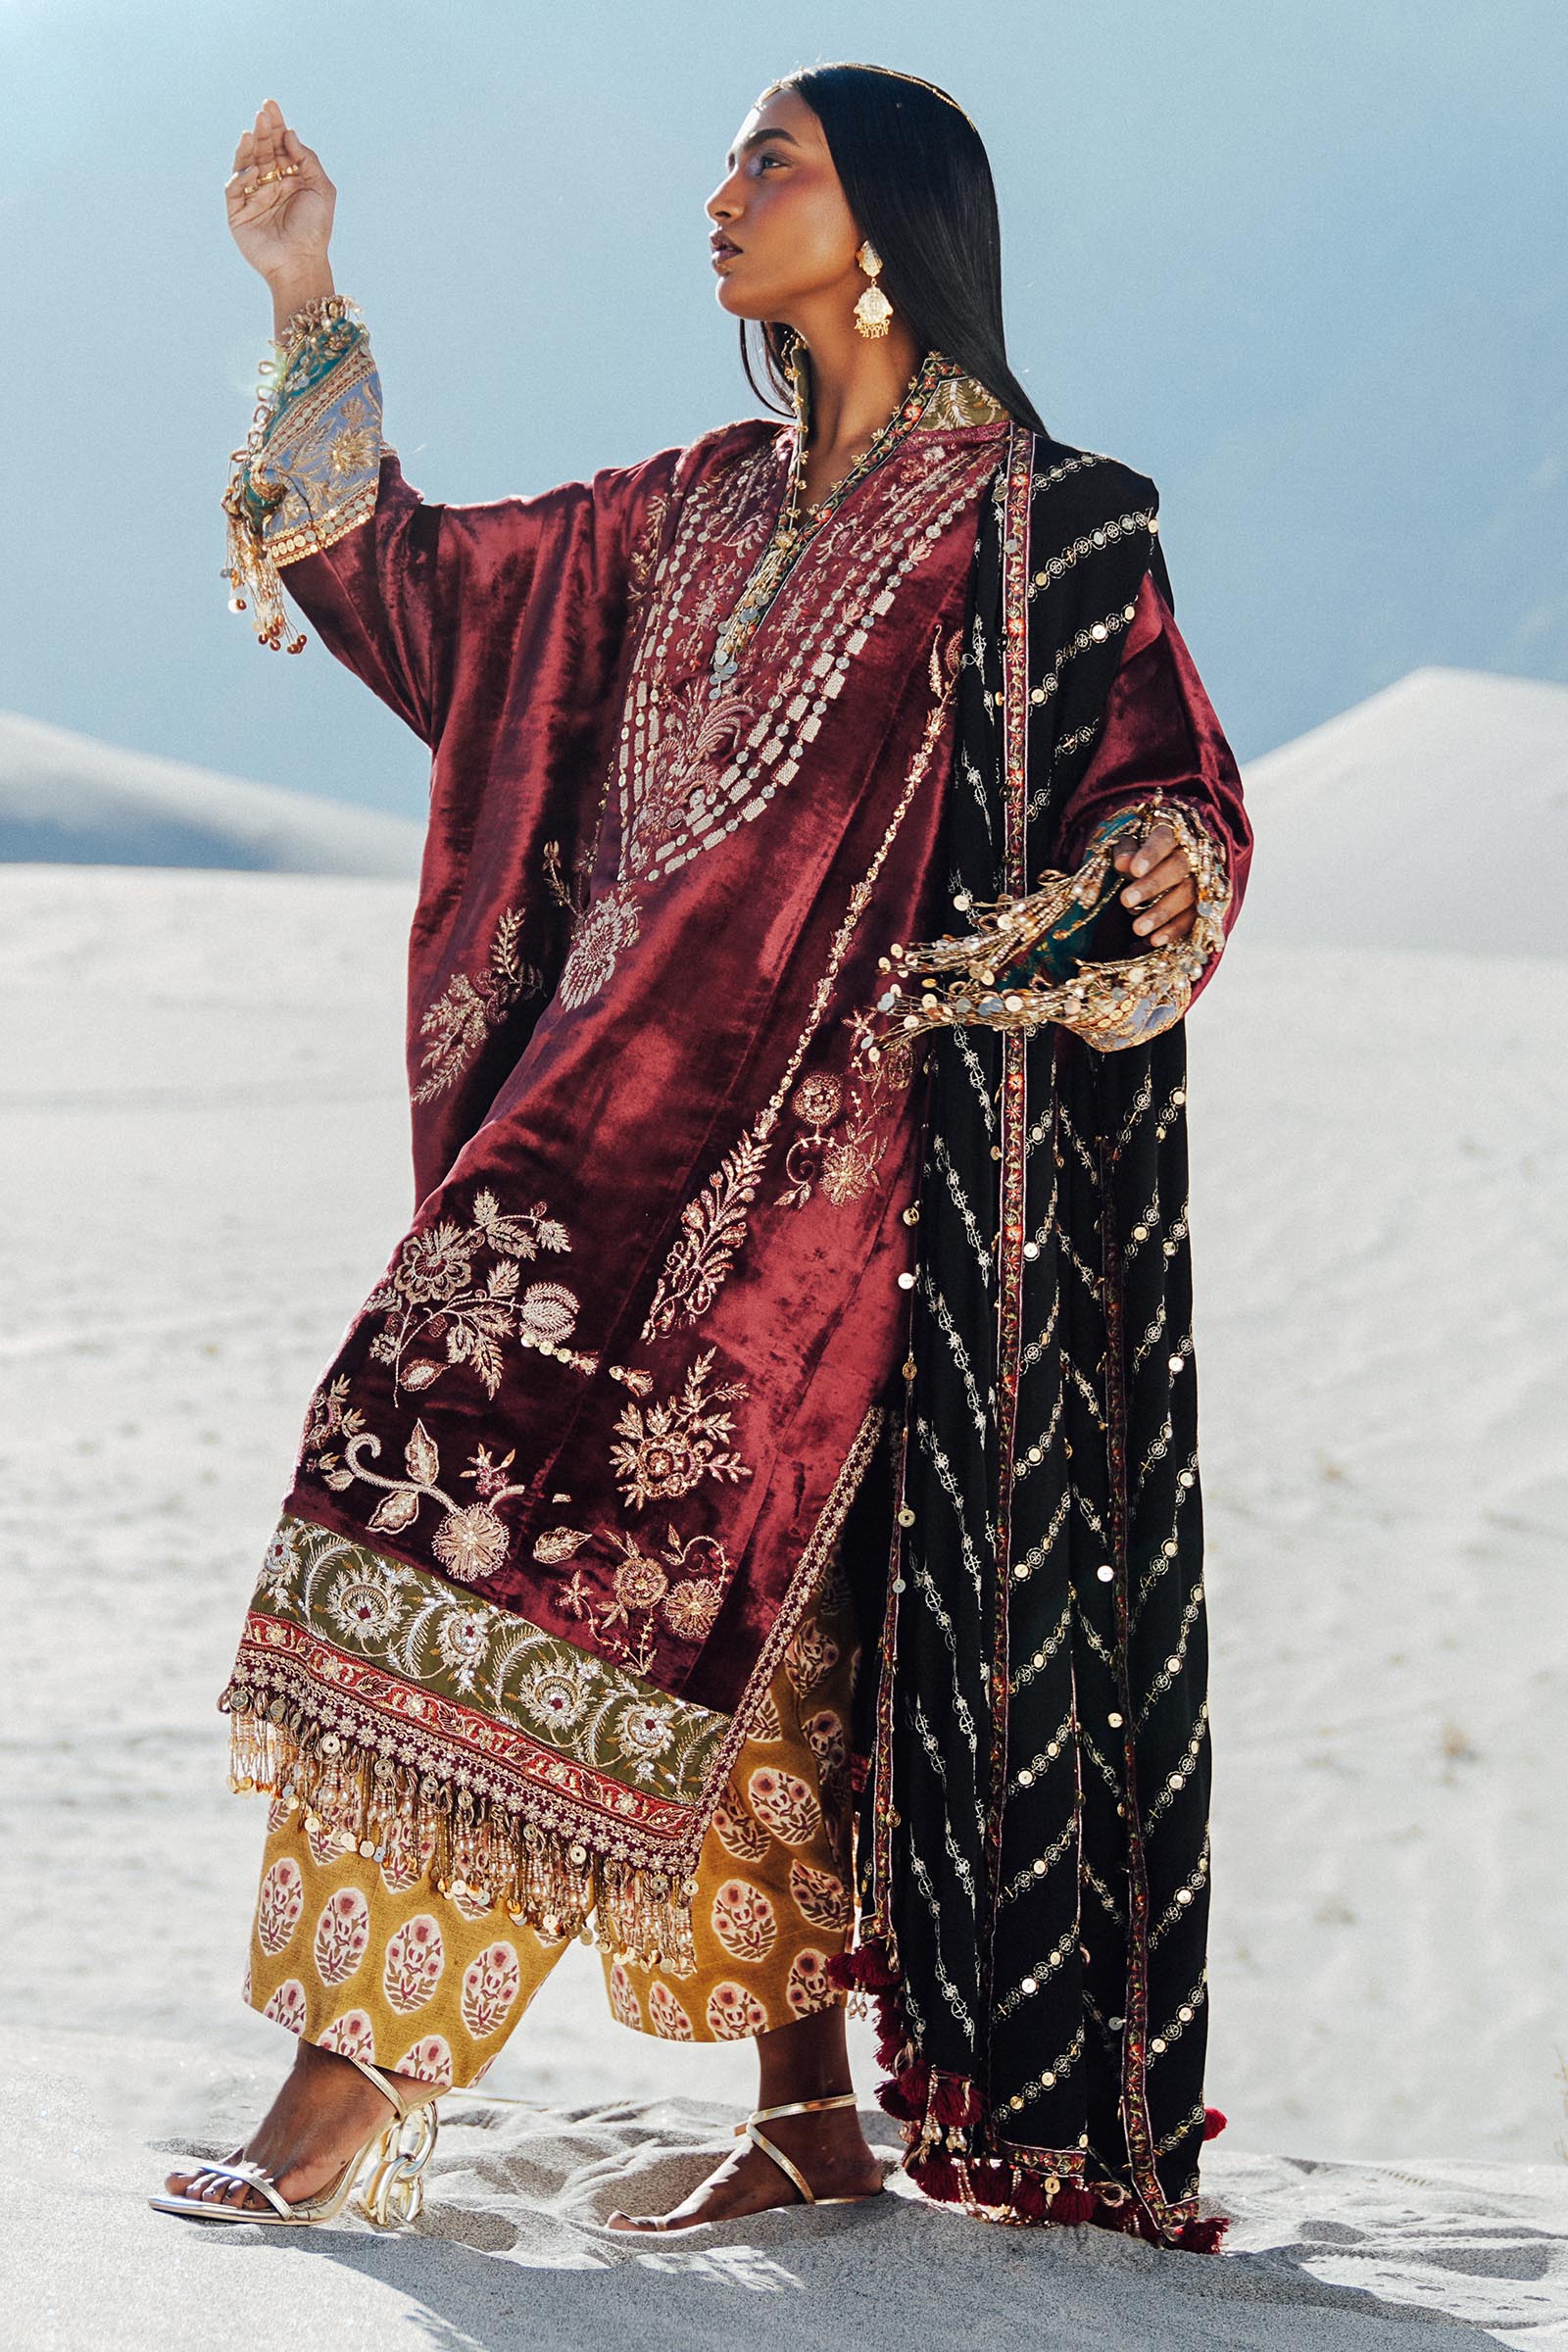
burgundy maroon velvet suit from the collection